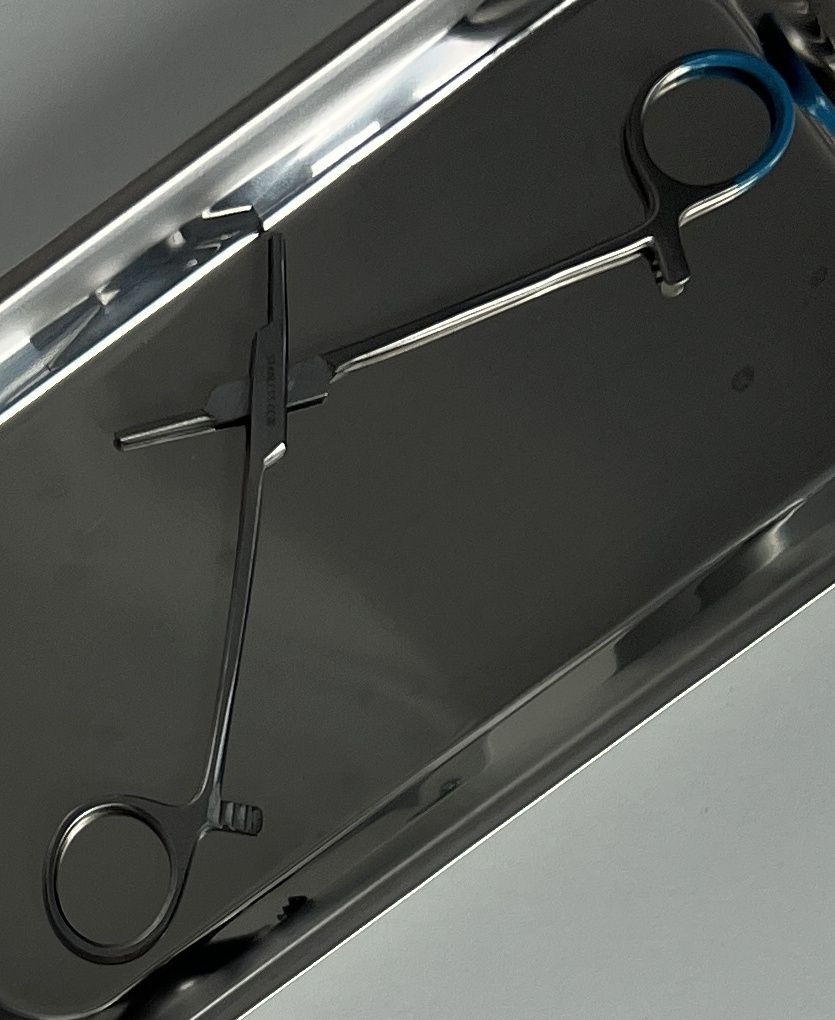
Hinged instrument state: open